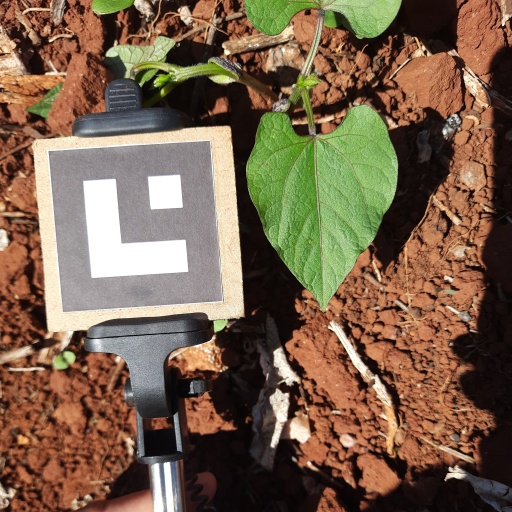
Observations: flat surface, no eating holes, under sunlight